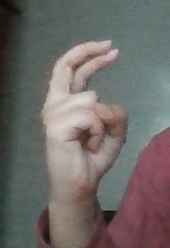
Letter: zay